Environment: real
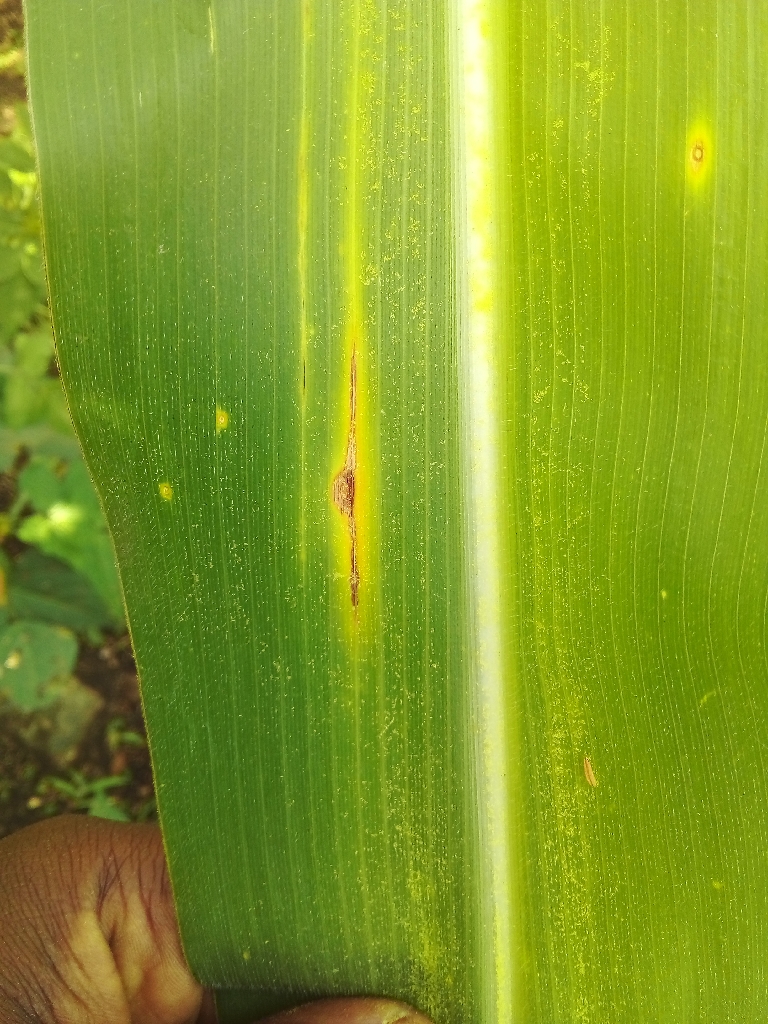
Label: northern_corn_leaf_blight